Chaville–Vélizy station

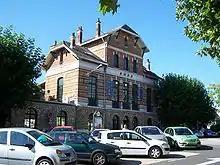
Station building

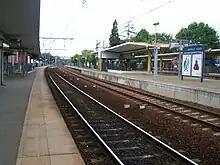
Platforms

Chaville–Vélizy is a railway station of the RER C train line located on the border between Chaville and Vélizy.